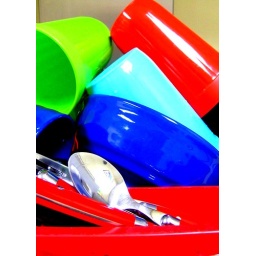
The cups and bowls in my company's lounge. Just so colorful!